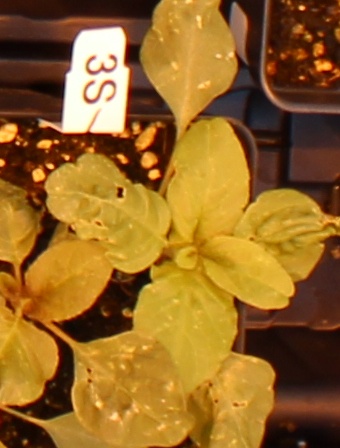
Label: Redroot Pigweed